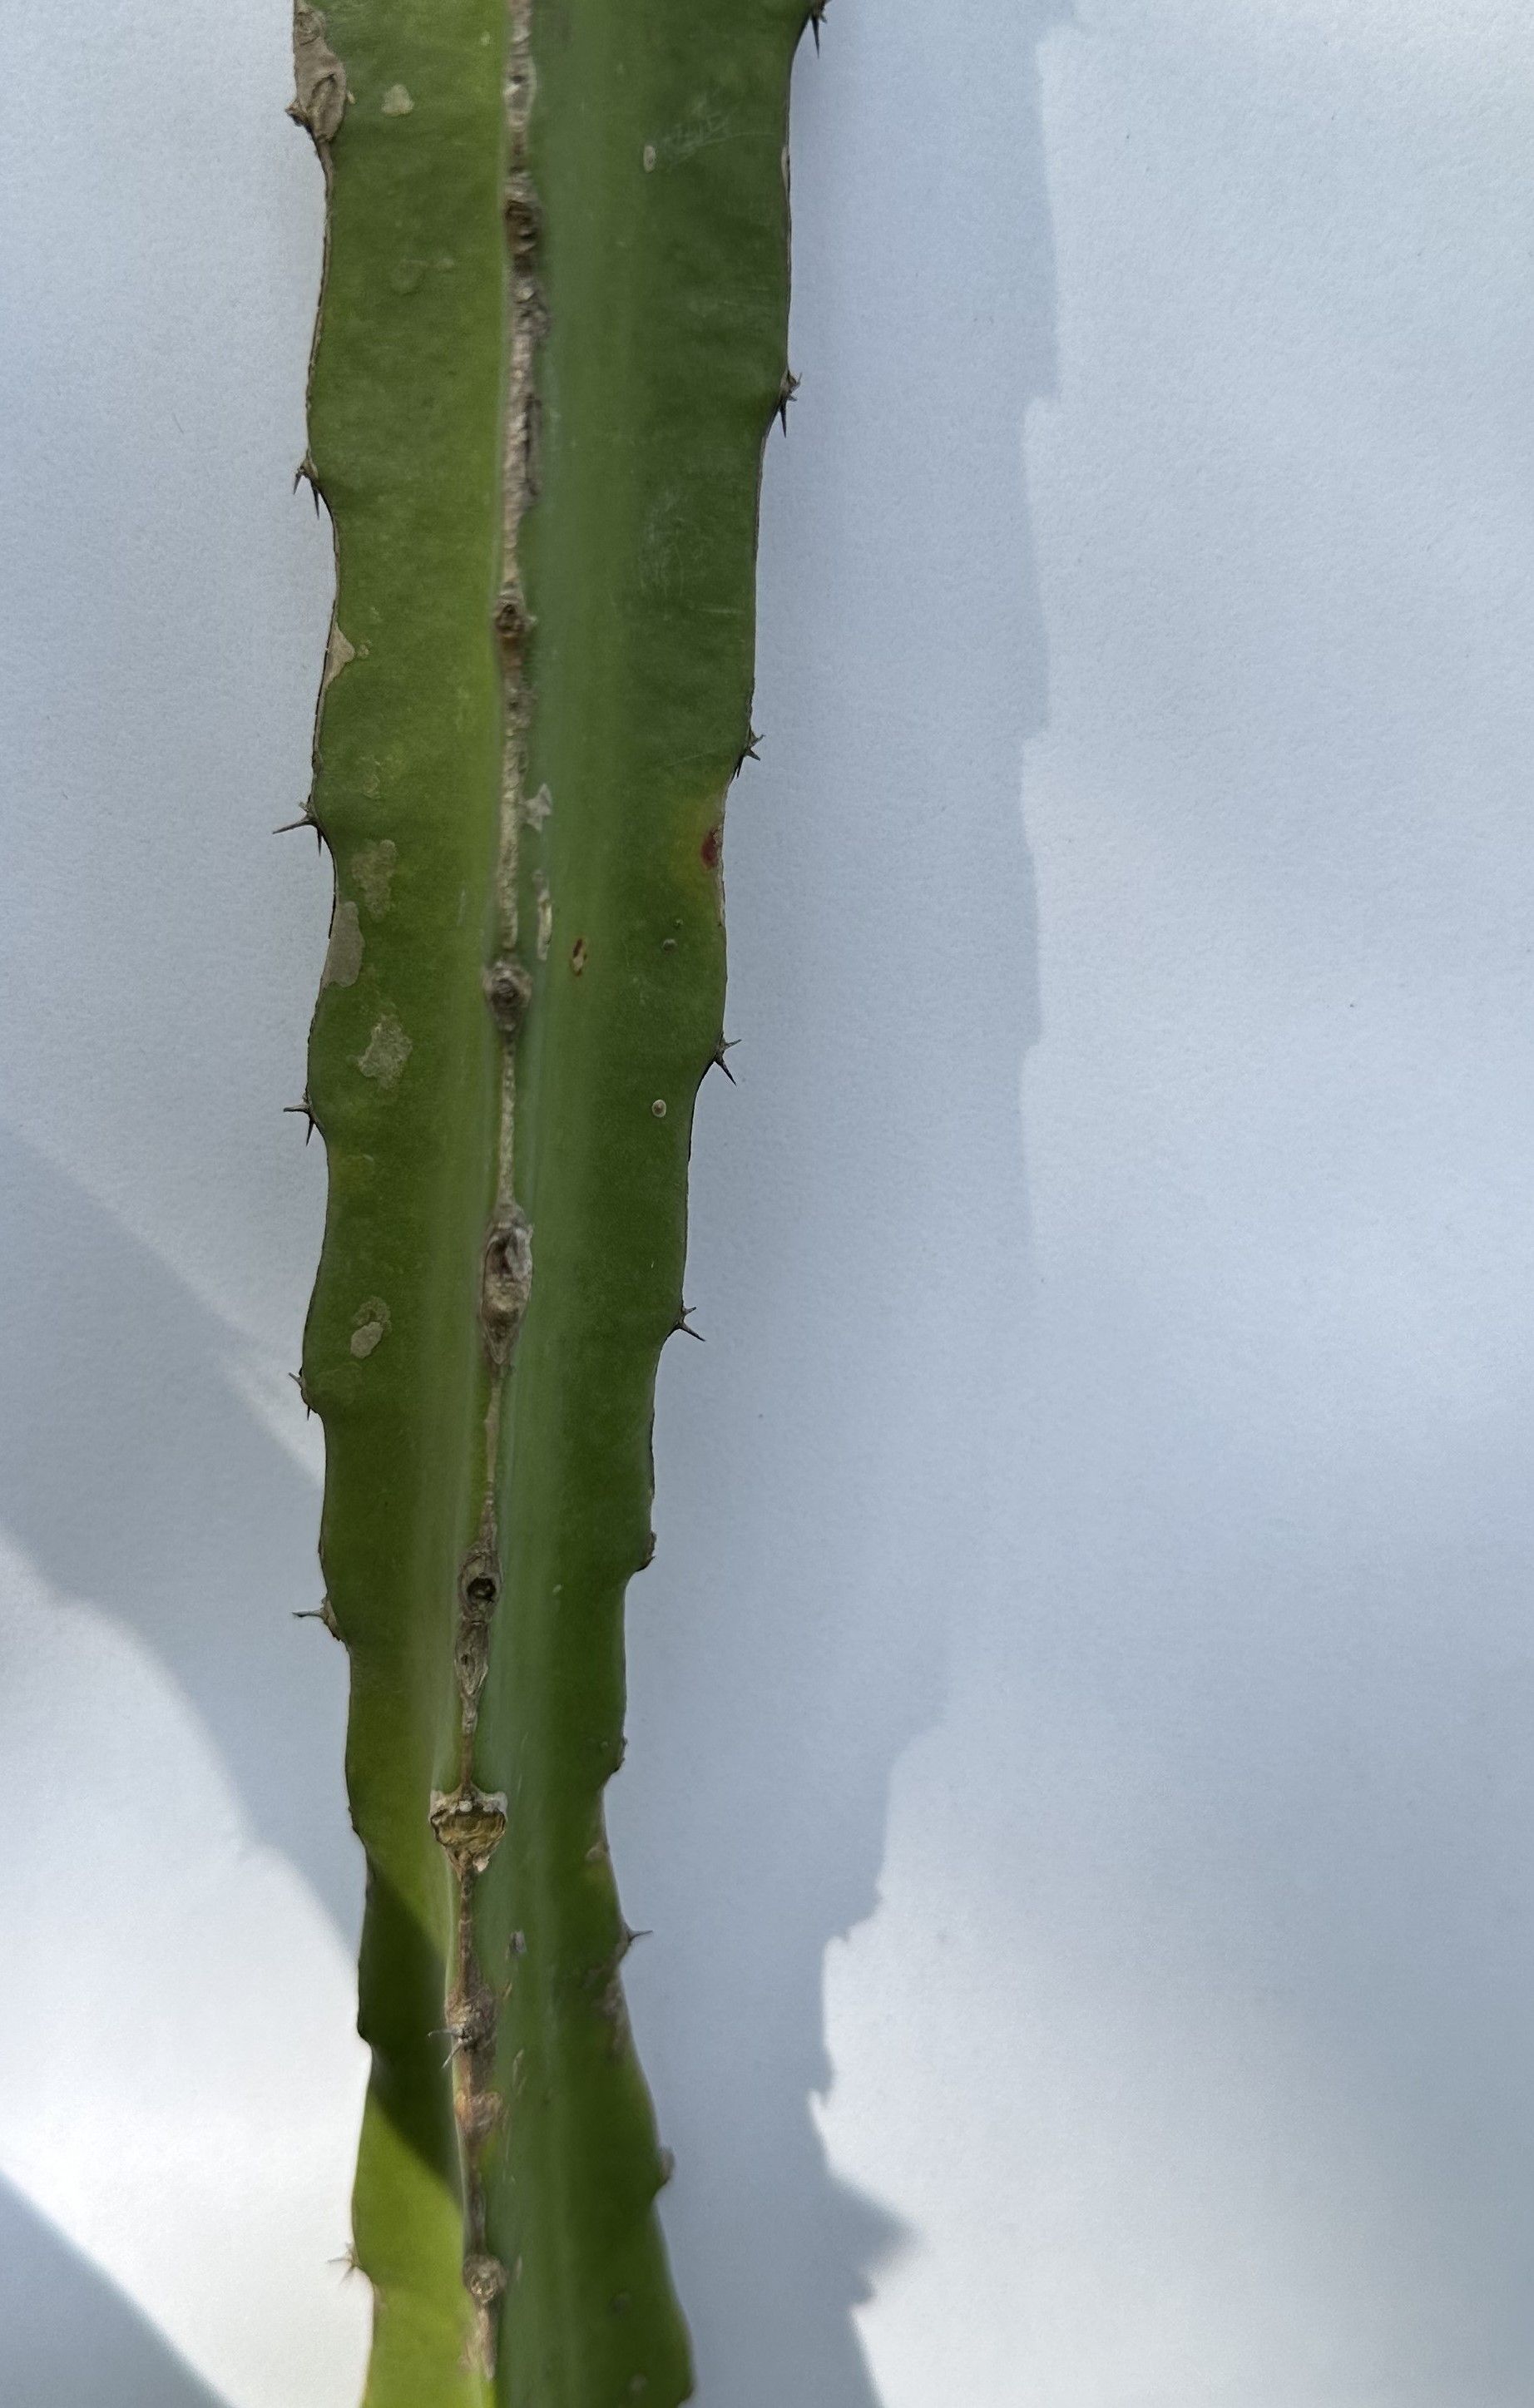
Label: Good leaf